Delia's Gone (film)

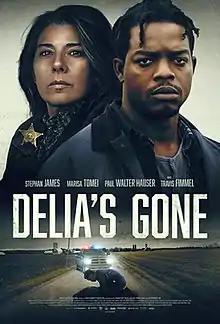
Poster

Delia's Gone is a 2022 drama film written, directed, and produced by Robert Budreau, based on a short story by Michael Hamblin entitled "Caged Bird Sing." It stars Stephan James, Marisa Tomei, Paul Walter Hauser, and Travis Fimmel.